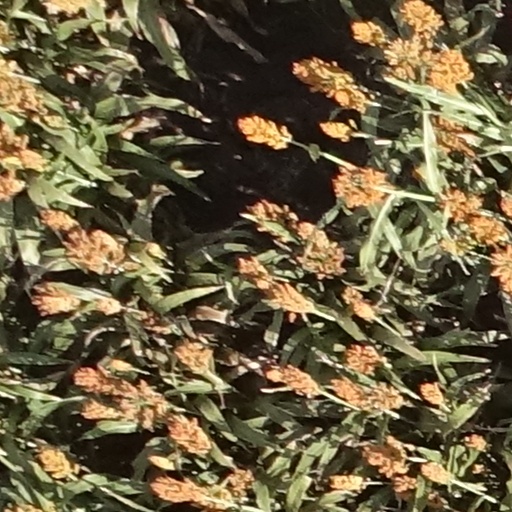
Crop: sorghum